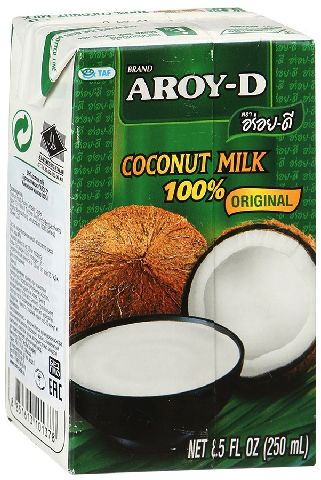
Waste category: cardboard